Gale (singer)

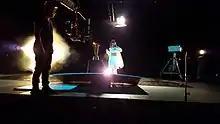
Gale at the recording of the "Levántate" music video

On June 25, 2017 Univision announced on its flagship show República Deportiva that it selected "Levántate", a dance song from the album, as the official song of the 2017 CONCACAF Gold Cup for the promotion and coverage of the soccer tournament. The song was written and produced by Gale and Juan Andres Ceballos and became the promotional single of the album during that time. Gale followed up with "Incontrolable", a dancehall infused track, later that year.